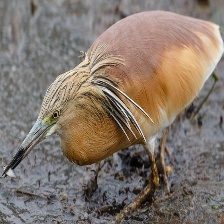
Species: SQUACCO HERON
Scientific name: ARDEOLA RALLOIDES
ImageNet parent category: little_blue_heron